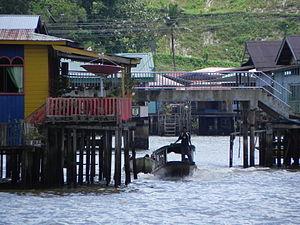
Kampong Ayer est un village sur pilotis, comptant 39 000 habitants, situé à proximité de la capitale du Sultanat du Brunei, Bandar Seri Begawan, dont elle est l'origine, dans un coude du fleuve Brunei.
Un kampong ou kampung désigne un village en Malaisie, Indonésie, à Brunei, Singapour, et plutôt un port au Cambodge. Le mot anglais compound en dérive.